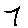
Label: 7